Robinson Springs United Methodist Church

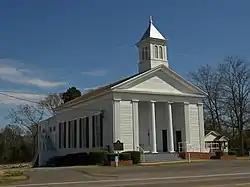

Robinson Springs United Methodist Church is a historic church in Millbrook, Alabama, USA. Built in 1848, it was added to the Alabama Register of Landmarks and Heritage in 1977 and the National Register of Historic Places in 1982.